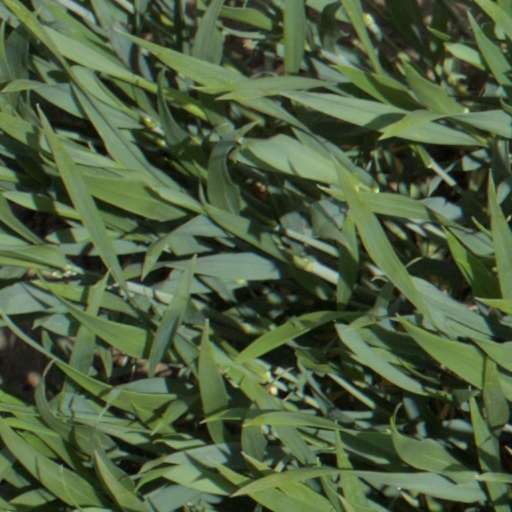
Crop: wheat